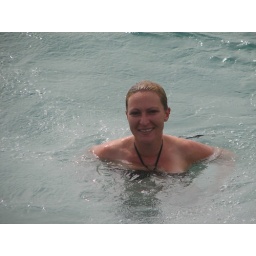
Happy as a fish in water :-)